Candice Yu

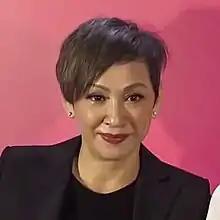
Yu attending the event ""In Diagolue with Nansun Shi"" (與施南生對話) on 4 November 2018.

Candice Yu (Yu On On; born Yu De Ying; 22 October 1959) is a Hong Kong film actress and occasional singer best known for her films with Shaw Brothers Studio of the 1970s and 1980s. She was the first wife of Hong Kong actor Chow Yun-fat.